Wodage Zvadya

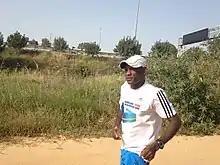

Wodage Zvadya (Hebrew: וודג' זבדיה; born 7 September 1973) is an Israeli long-distance runner who specializes in the marathon.